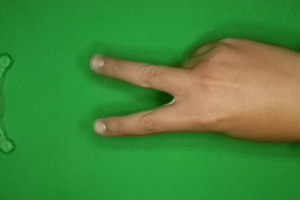
Label: scissors